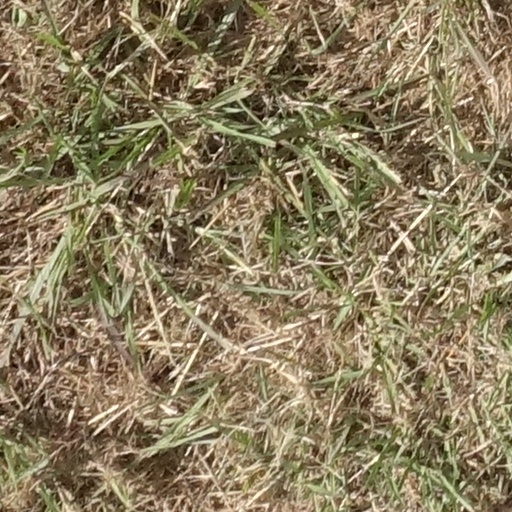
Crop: sorghum